Hayabusa

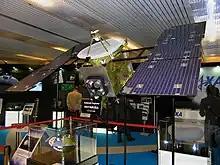
The half-scale model of "Hayabusa" at the IAC in 2010

"Hayabusa" surveyed the asteroid surface from a distance of about , the "gate position". After this the spacecraft moved closer to the surface (the "home position"), and then approached the asteroid for a series of soft landings and for the collection of samples at a safe site. Autonomous optical navigation was employed extensively during this period because the long communication delay prohibits Earth-based real-time commanding. At the second "Hayabusa" touched down with its deployable collection horn, the spacecraft was programmed to fire tiny projectiles at the surface and then collect the resulting spray. Some tiny specks were collected by the spacecraft for analysis back on Earth.